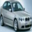
Label: automobile